Karl Agricola

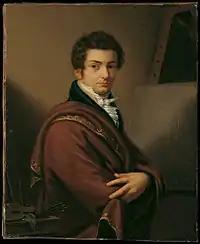
Self-portrait (c.1810)

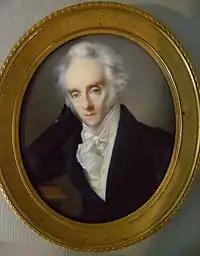
Franz Joseph, Prince of Dietrichstein

Karl Joseph Aloys Agricola (18 October 1779 – 15 May 1852) was a German artist, noted for his portrait miniatures.